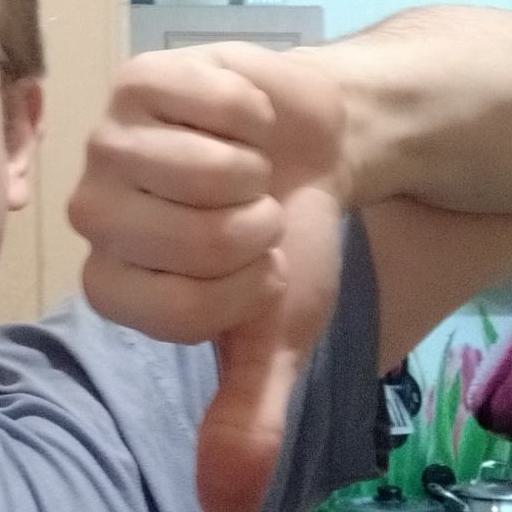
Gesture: dislike